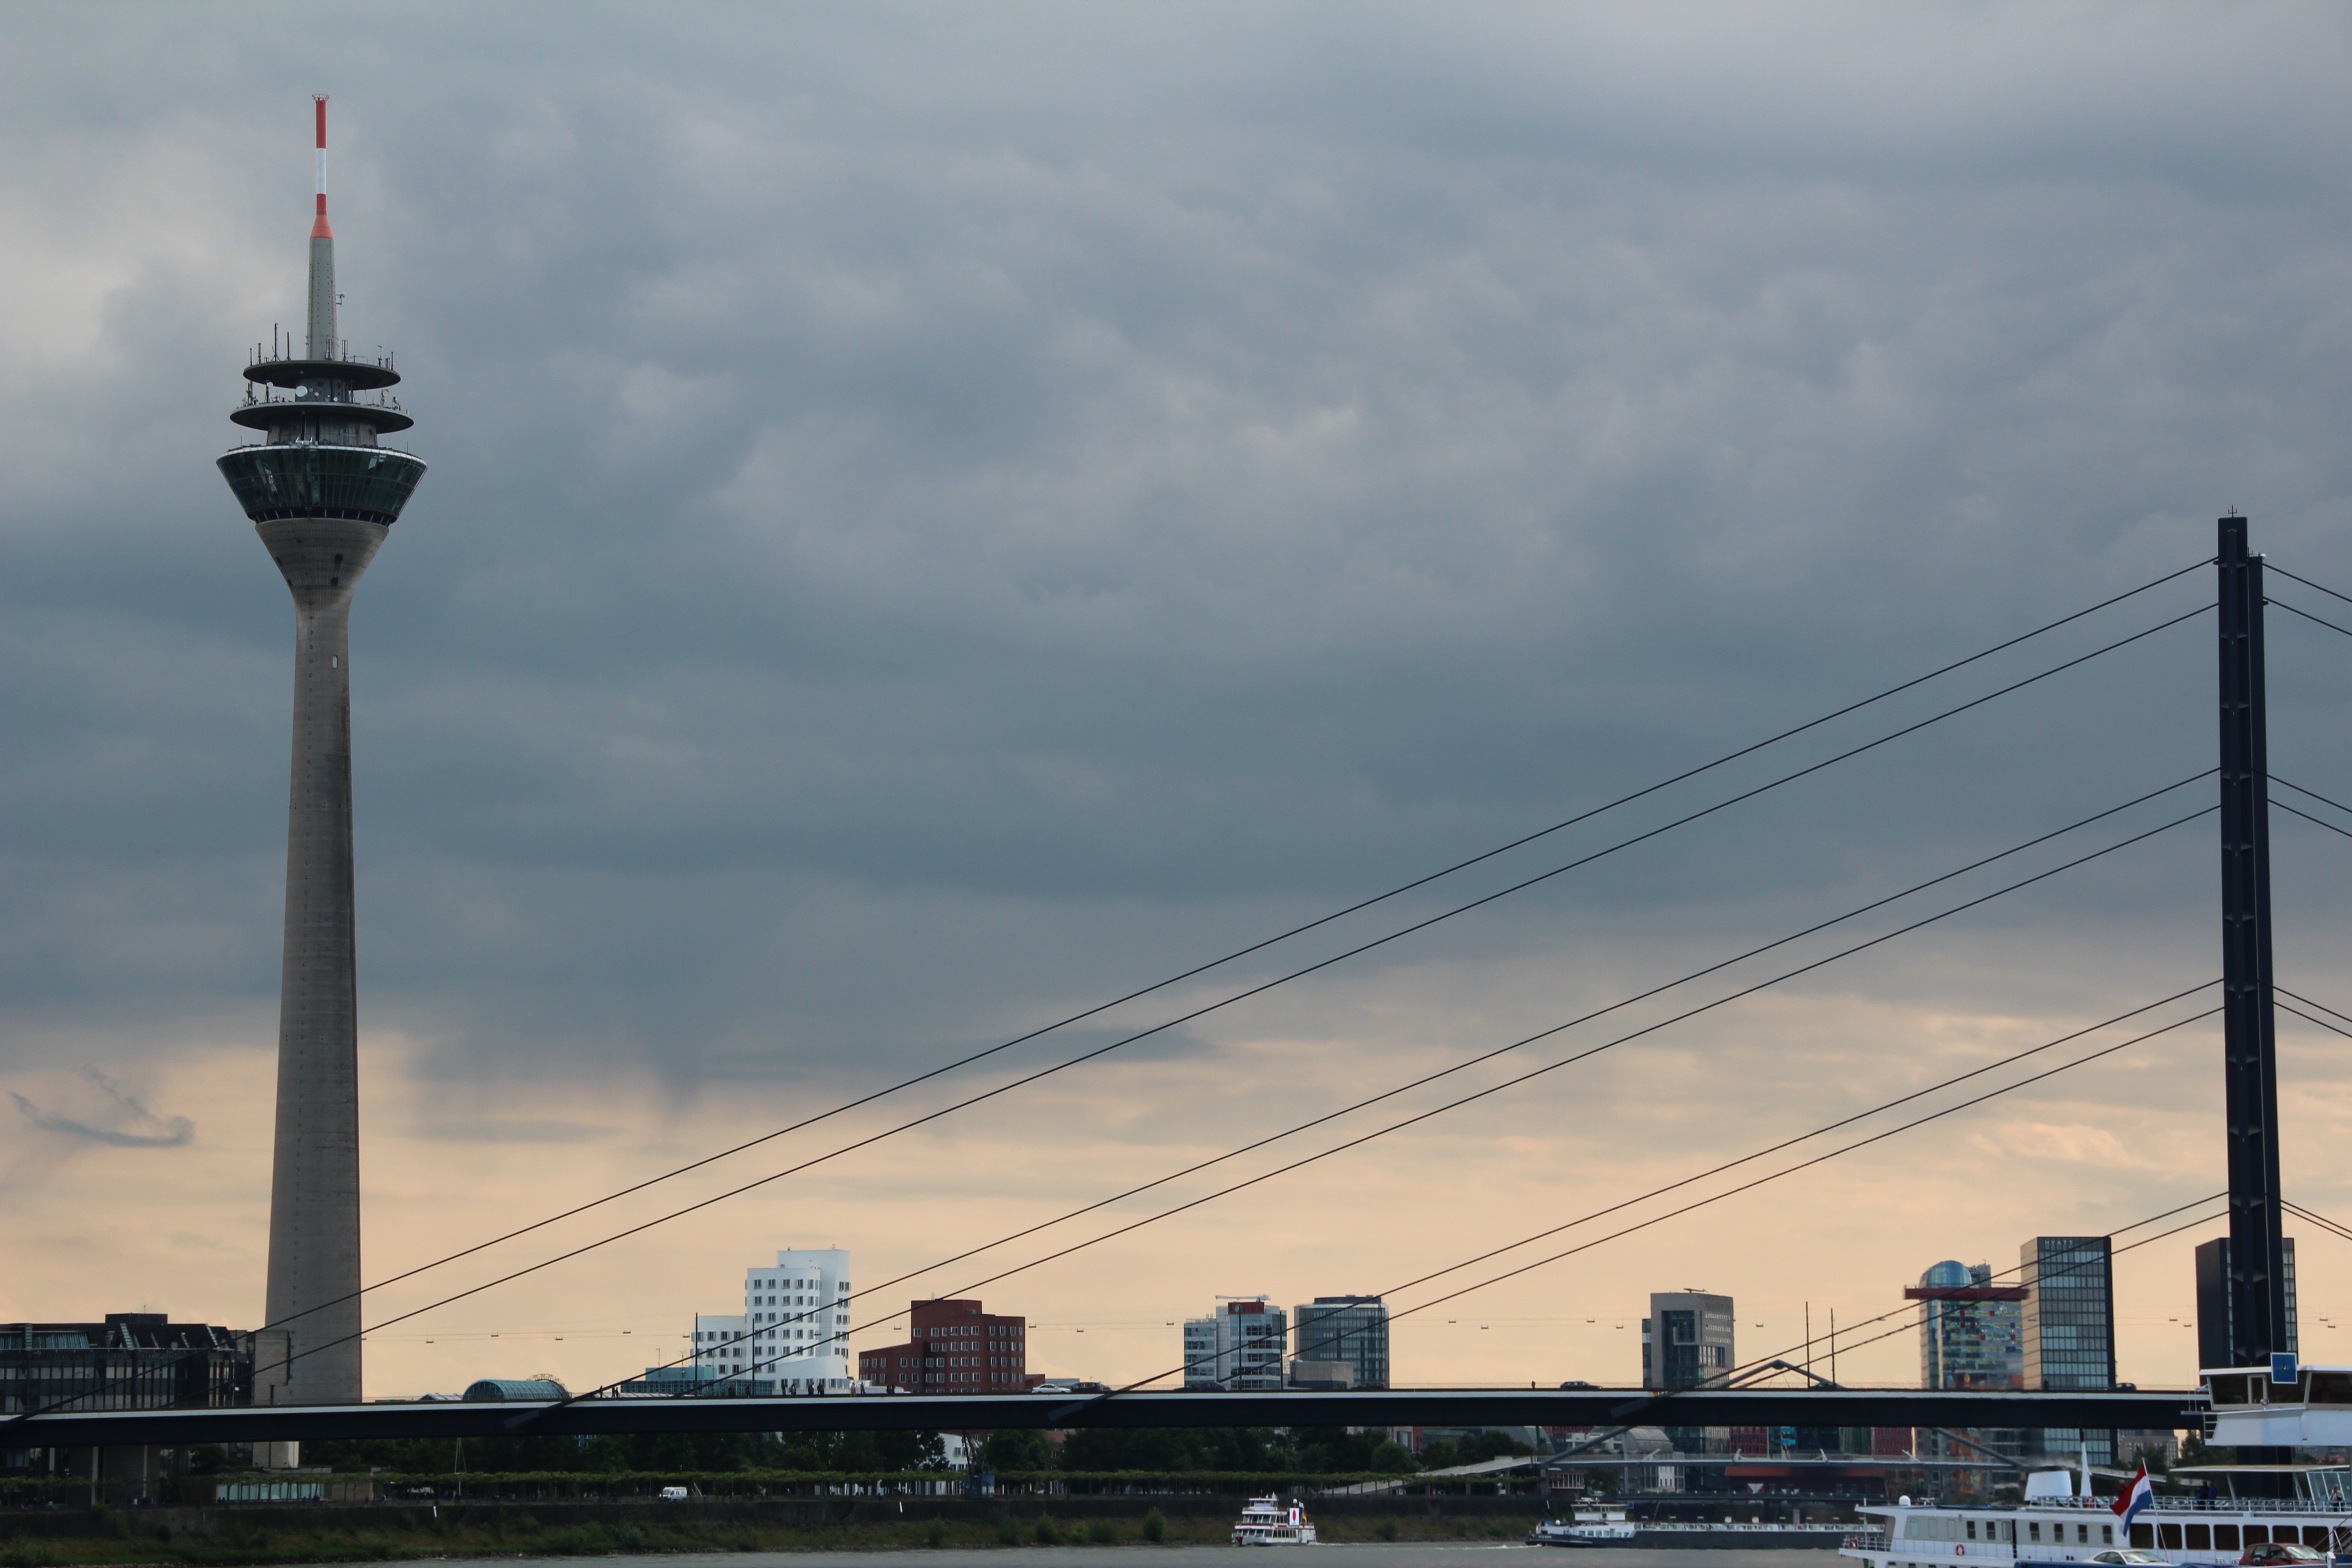
structure, sky, bridge, skyline, highway, city, skyscraper, cityscape, downtown, transport, vehicle, tower, landmark, stadium, tower block, rhine, dusseldorf, tv tower, control tower, urban area, human settlement